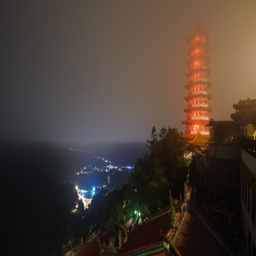
pagoda is a famous tourist attraction .